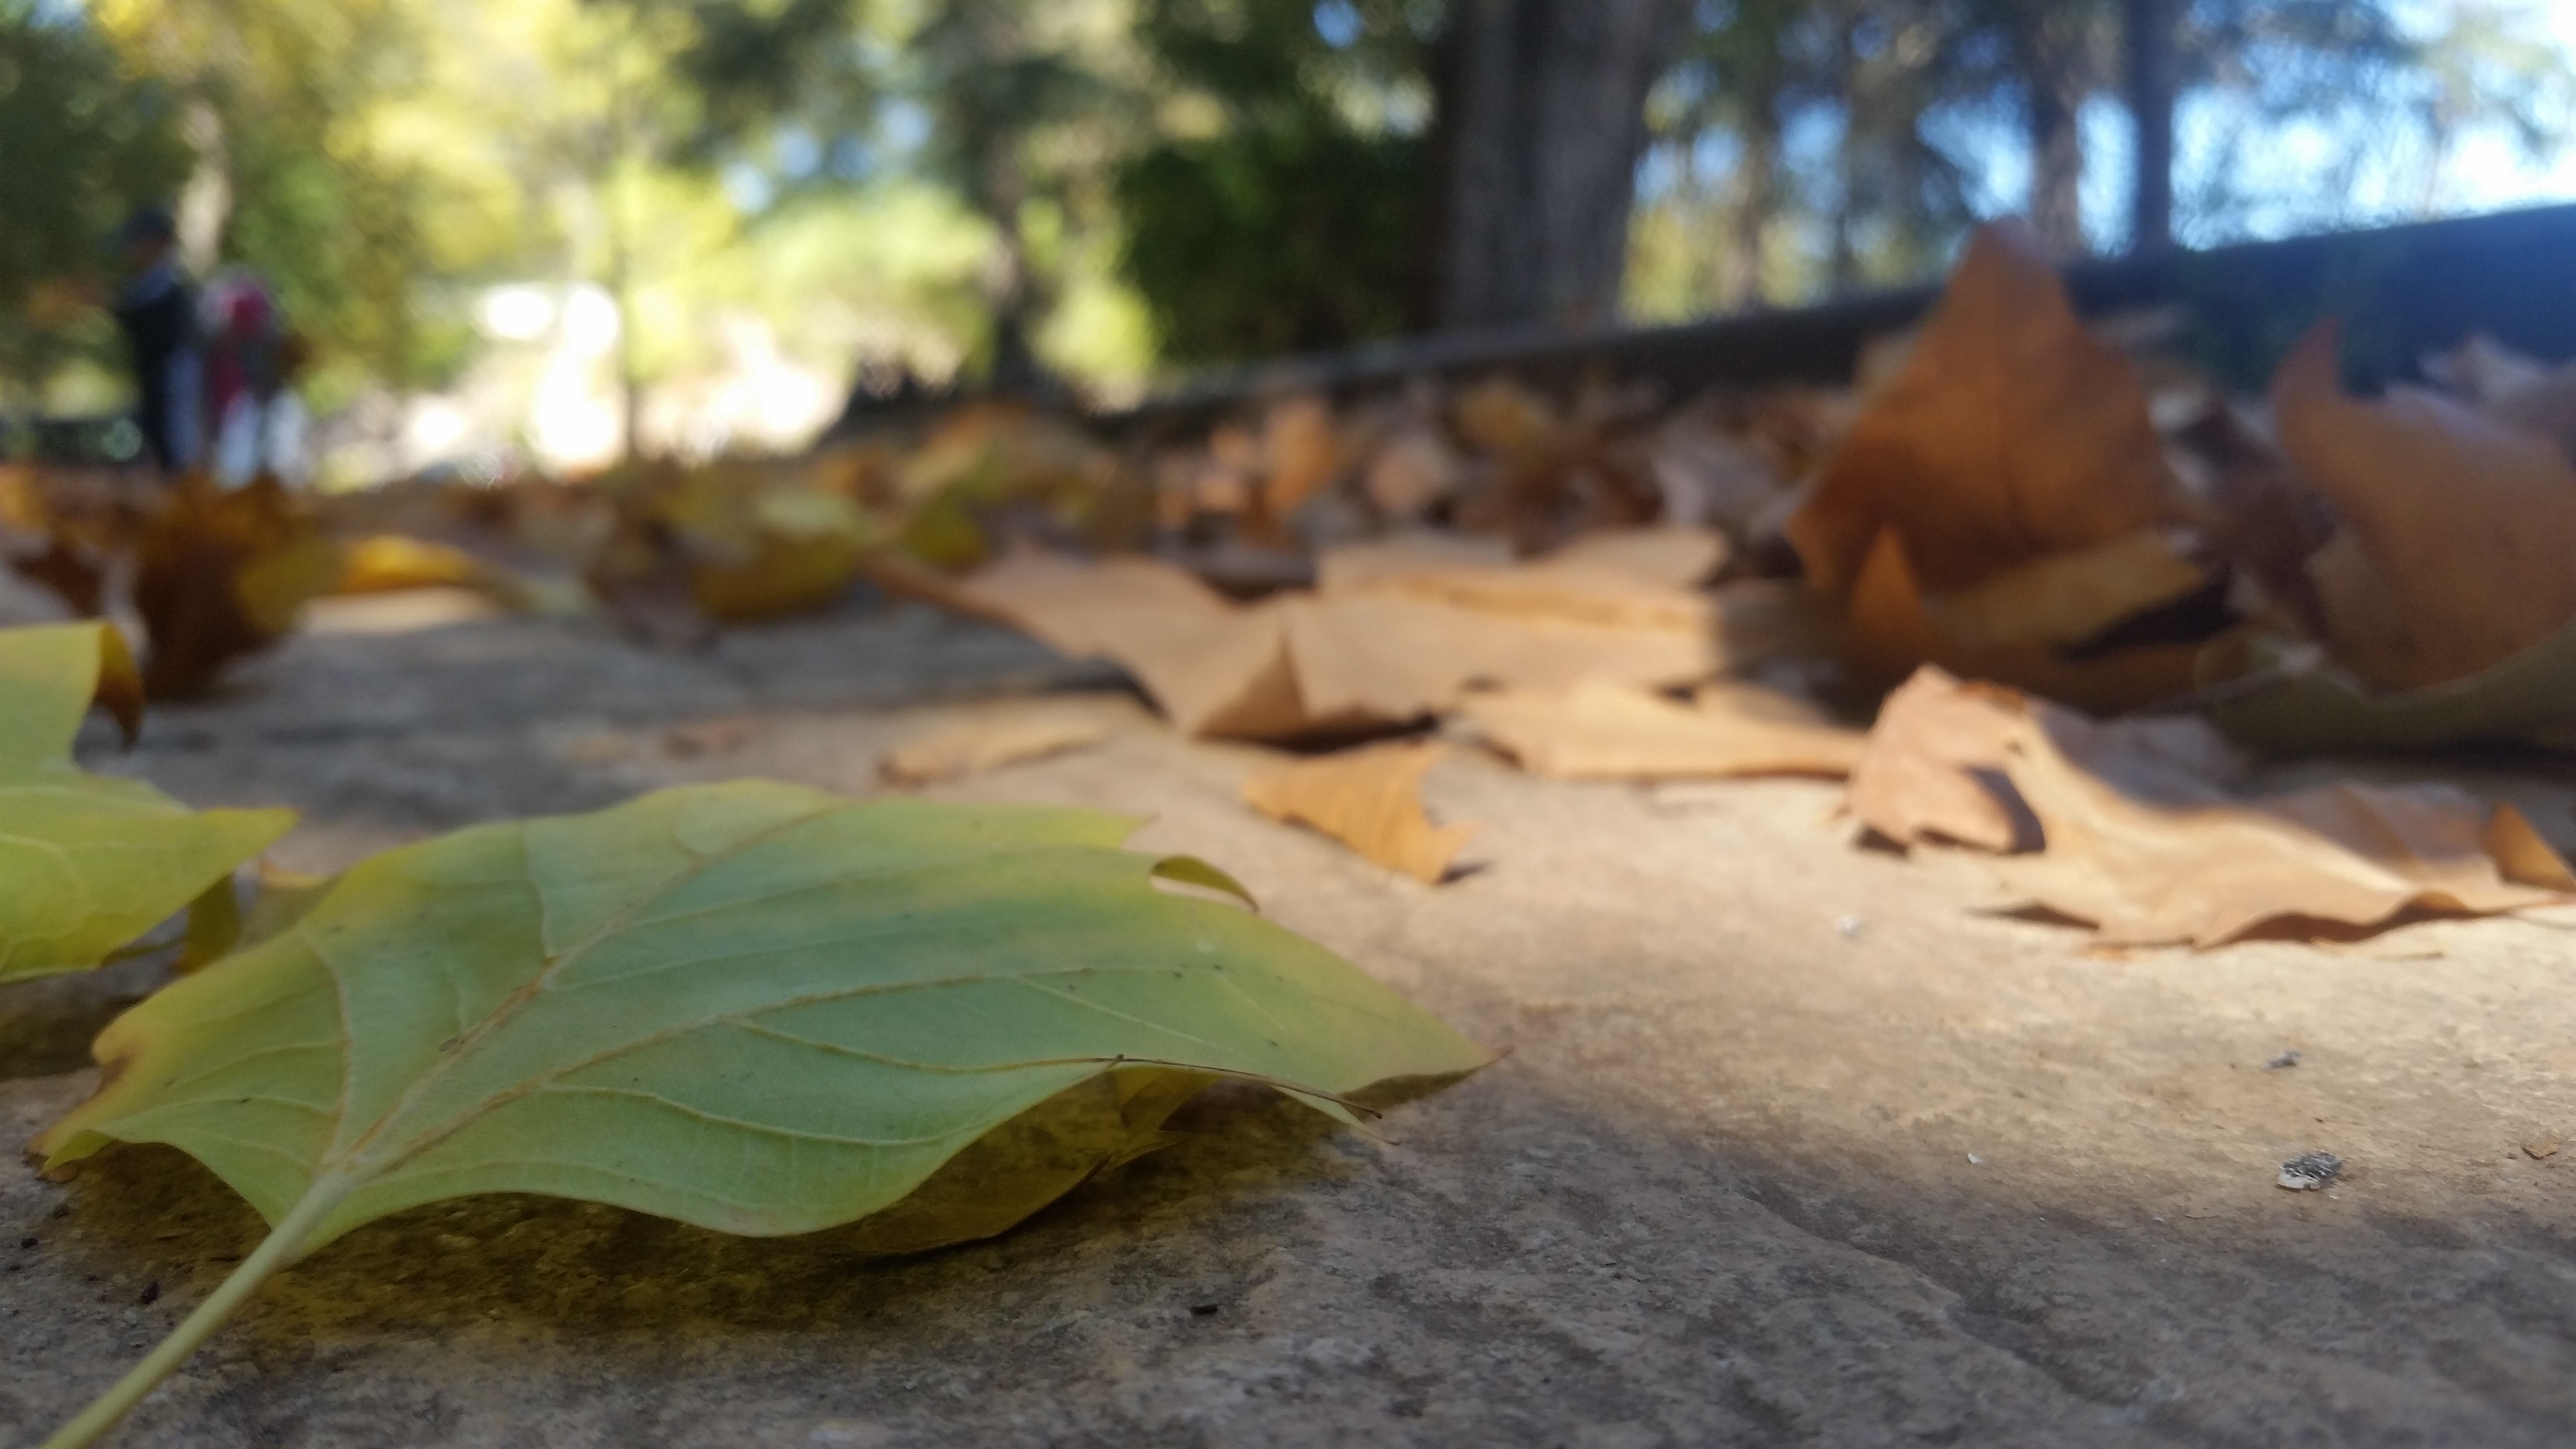
flowers, leaves, autumn, season, city, floor, tree, picture, image, beauty, leaf, plant